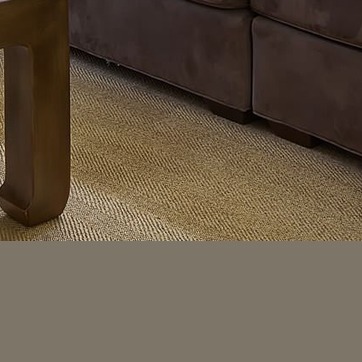
Material: carpet